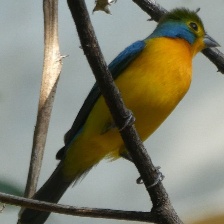
Species: ORANGE BRESTED BUNTING
Scientific name: PASSERINA LECLANCHERII
ImageNet parent category: indigo_bunting